Beverley Cochrane Cayley

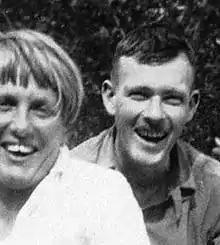
Beverley Cayley (right) and woman.

Beverley Cochrane Cayley (October 25, 1898 – June 8, 1928) was a Canadian lawyer and mountaineer.